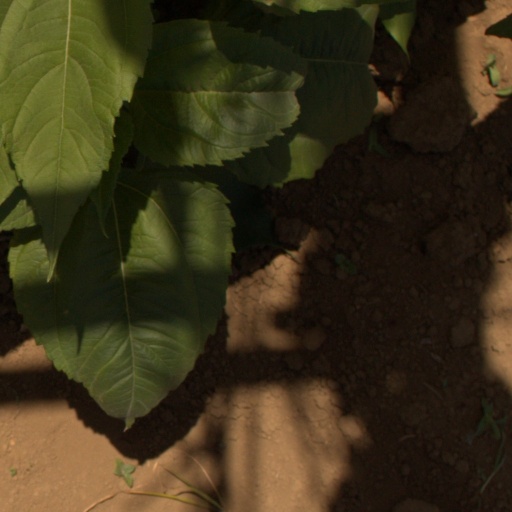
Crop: Jerusalem artichoke